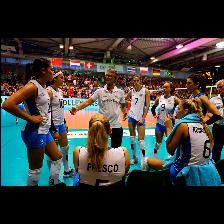
Label: Human